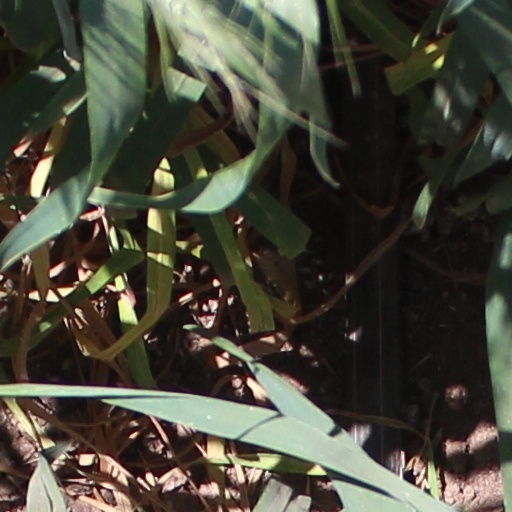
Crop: wheat